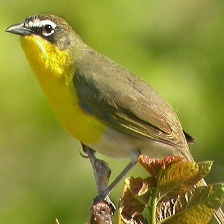
Species: YELLOW BREASTED CHAT
Scientific name: ICTERIA VIRENS